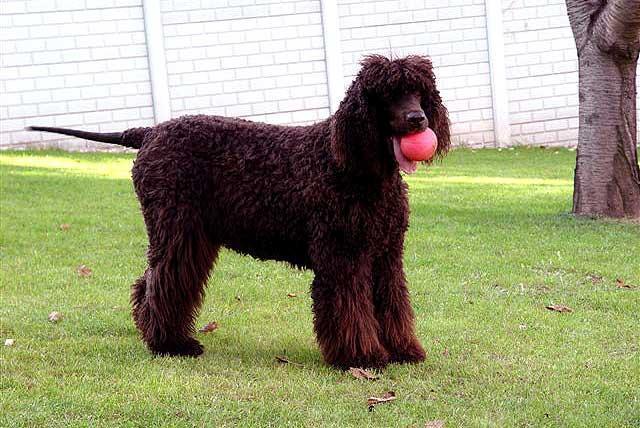
Irish_water_spaniel